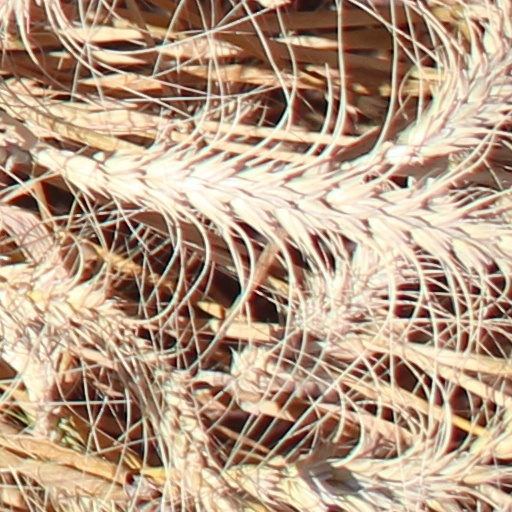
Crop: wheat